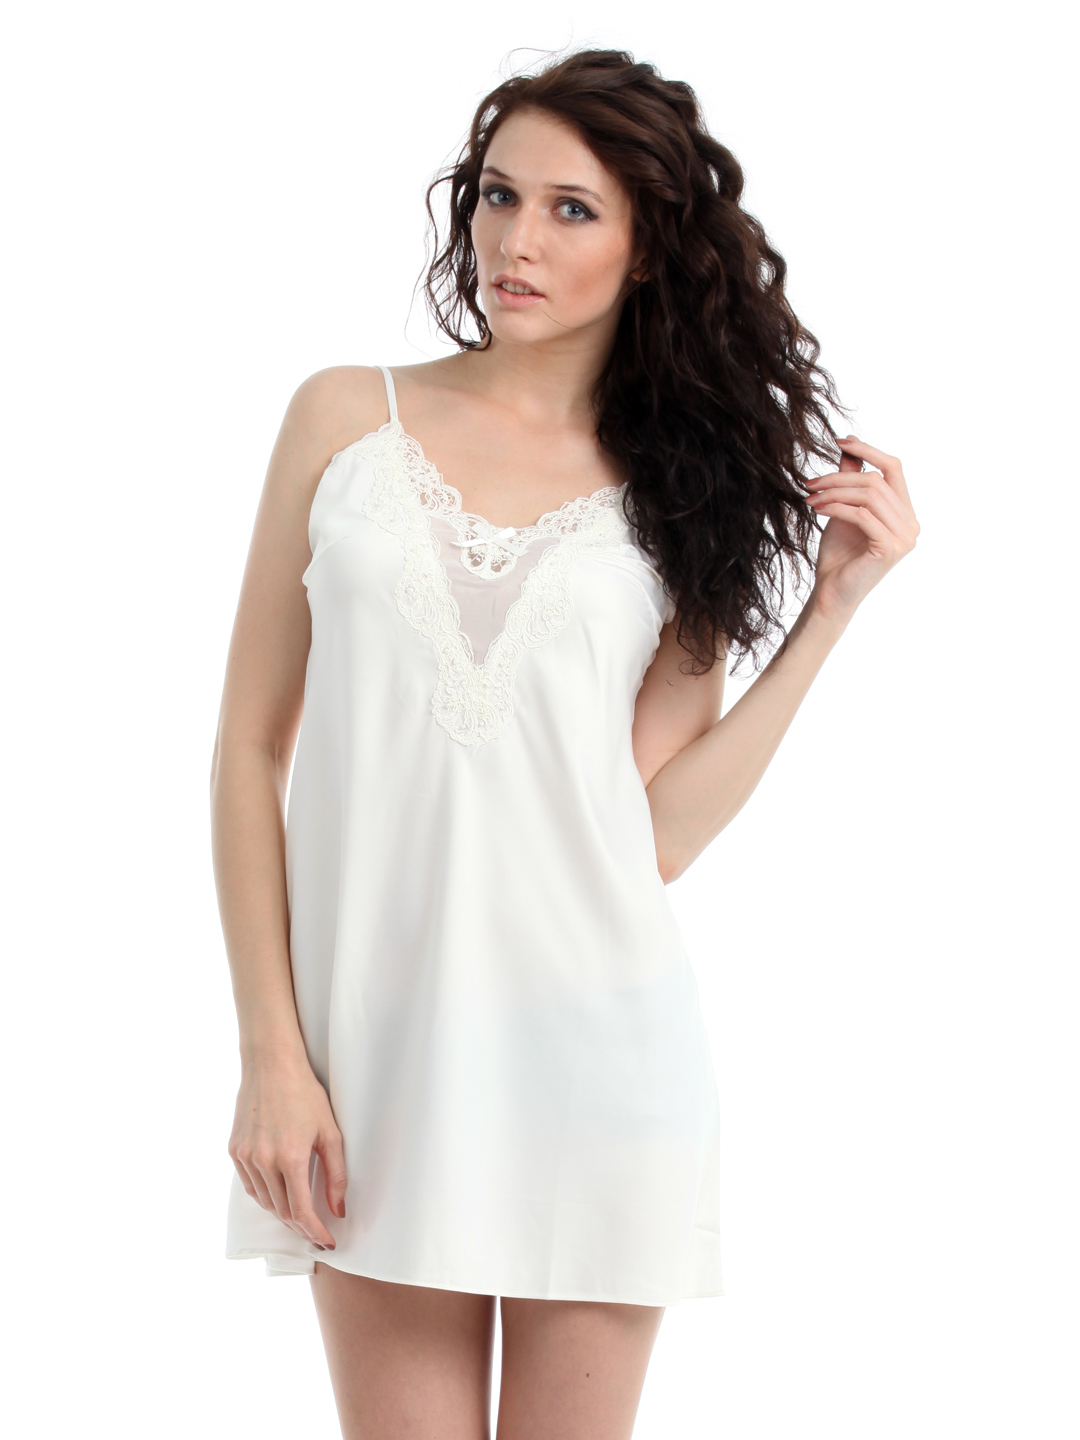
Bwitch White Nightdress
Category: Apparel / Loungewear and Nightwear / Nightdress
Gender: Women
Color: White
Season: Summer 2016
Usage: Casual